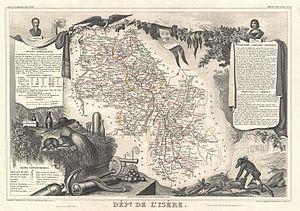
Une carte de 1852 du département français de l'Isère. Elle est accompagnée d'un descriptif statistique, d'informations sur le territoire, les curiosité et les célébrités, les productions et le commerce. La carte est entourée des portraits de Casimir Perrier et Bayard, d'un aigle, de vigne et d'un drapeau portant le blason de Grenoble
Cet article présente l'histoire, les caractéristiques et les événements significatifs ayant marqué le réseau routier du département de l'Isère en France.
L'histoire de Villard-de-Lans, principale ville du massif du Vercors septentrional et isérois, secteur également connu sous le vocable des « Quatre-Montagnes » ou du « Val de Lans » est liée à cette partie de la montagne.